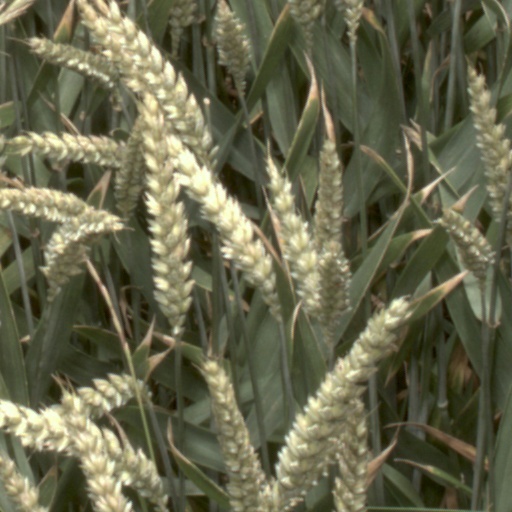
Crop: wheat